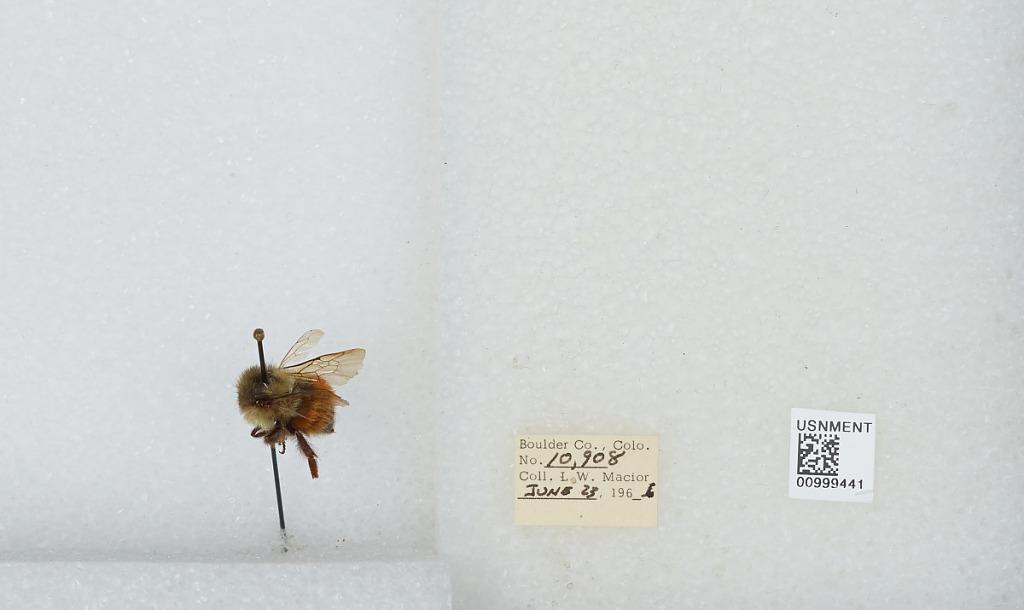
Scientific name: Bombus (Pyrobombus) melanopygus Nylander
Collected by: L. Macior
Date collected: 1966-6-23
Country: United States
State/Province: Colorado
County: Boulder
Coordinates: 40.015, -105.27